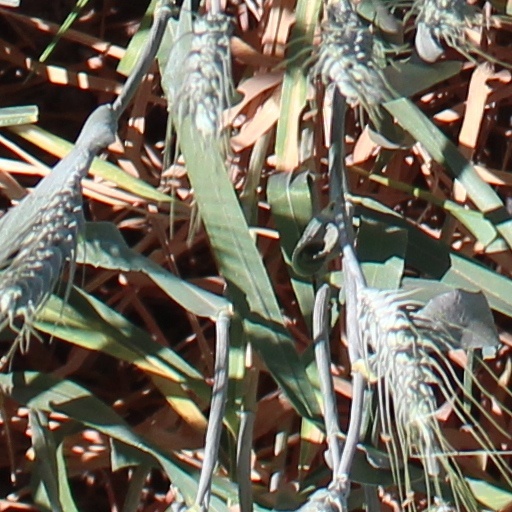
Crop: wheat